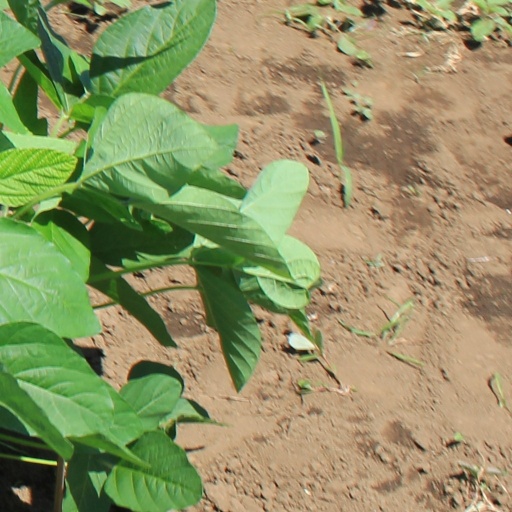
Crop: soybean